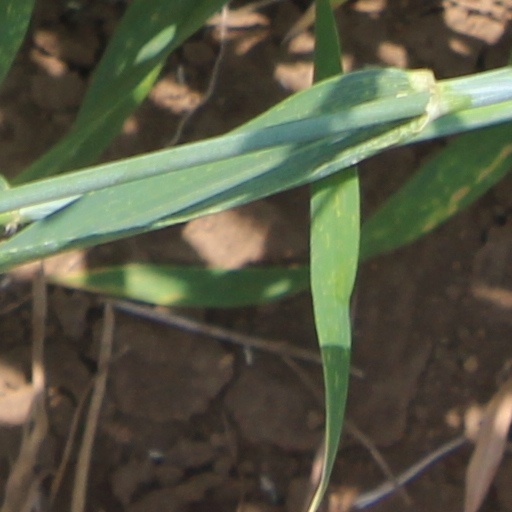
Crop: wheat